Tourism in Lithuania

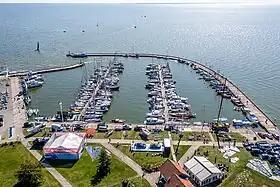
Nida is a resort settlement in Lithuania, on the Curonian Spit, and the westernmost point of Lithuania and the Baltic States.

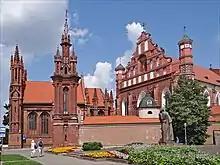
Church of St. Anne, Vilnius

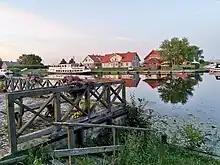
Minija is known for water tourism

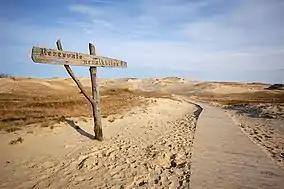
Sand dunes in Kuršių Nerija National Park

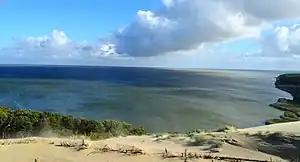
Curonian Lagoon, view from the Agila dune in Neringa

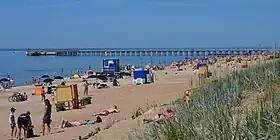
Golden sand beach in Palanga

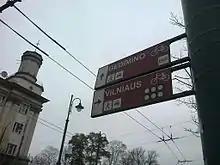
Signage for EuroVelo 11, Vilnius, Lithuania.

Lithuania has 1160 protected cultural and natural areas. Among them are 30 regional parks and 5 national parks and 6 strict reserves.